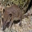
Label: shrew